Carlton, Suffolk

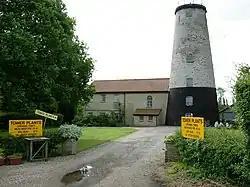
Skoulding's Mill

Carlton also has a Church of England Voluntary Controlled Primary (CEVCP) School. Prominent on the skyline is Skoulding's Mill, a tower windmill which has been converted to residential accommodation.